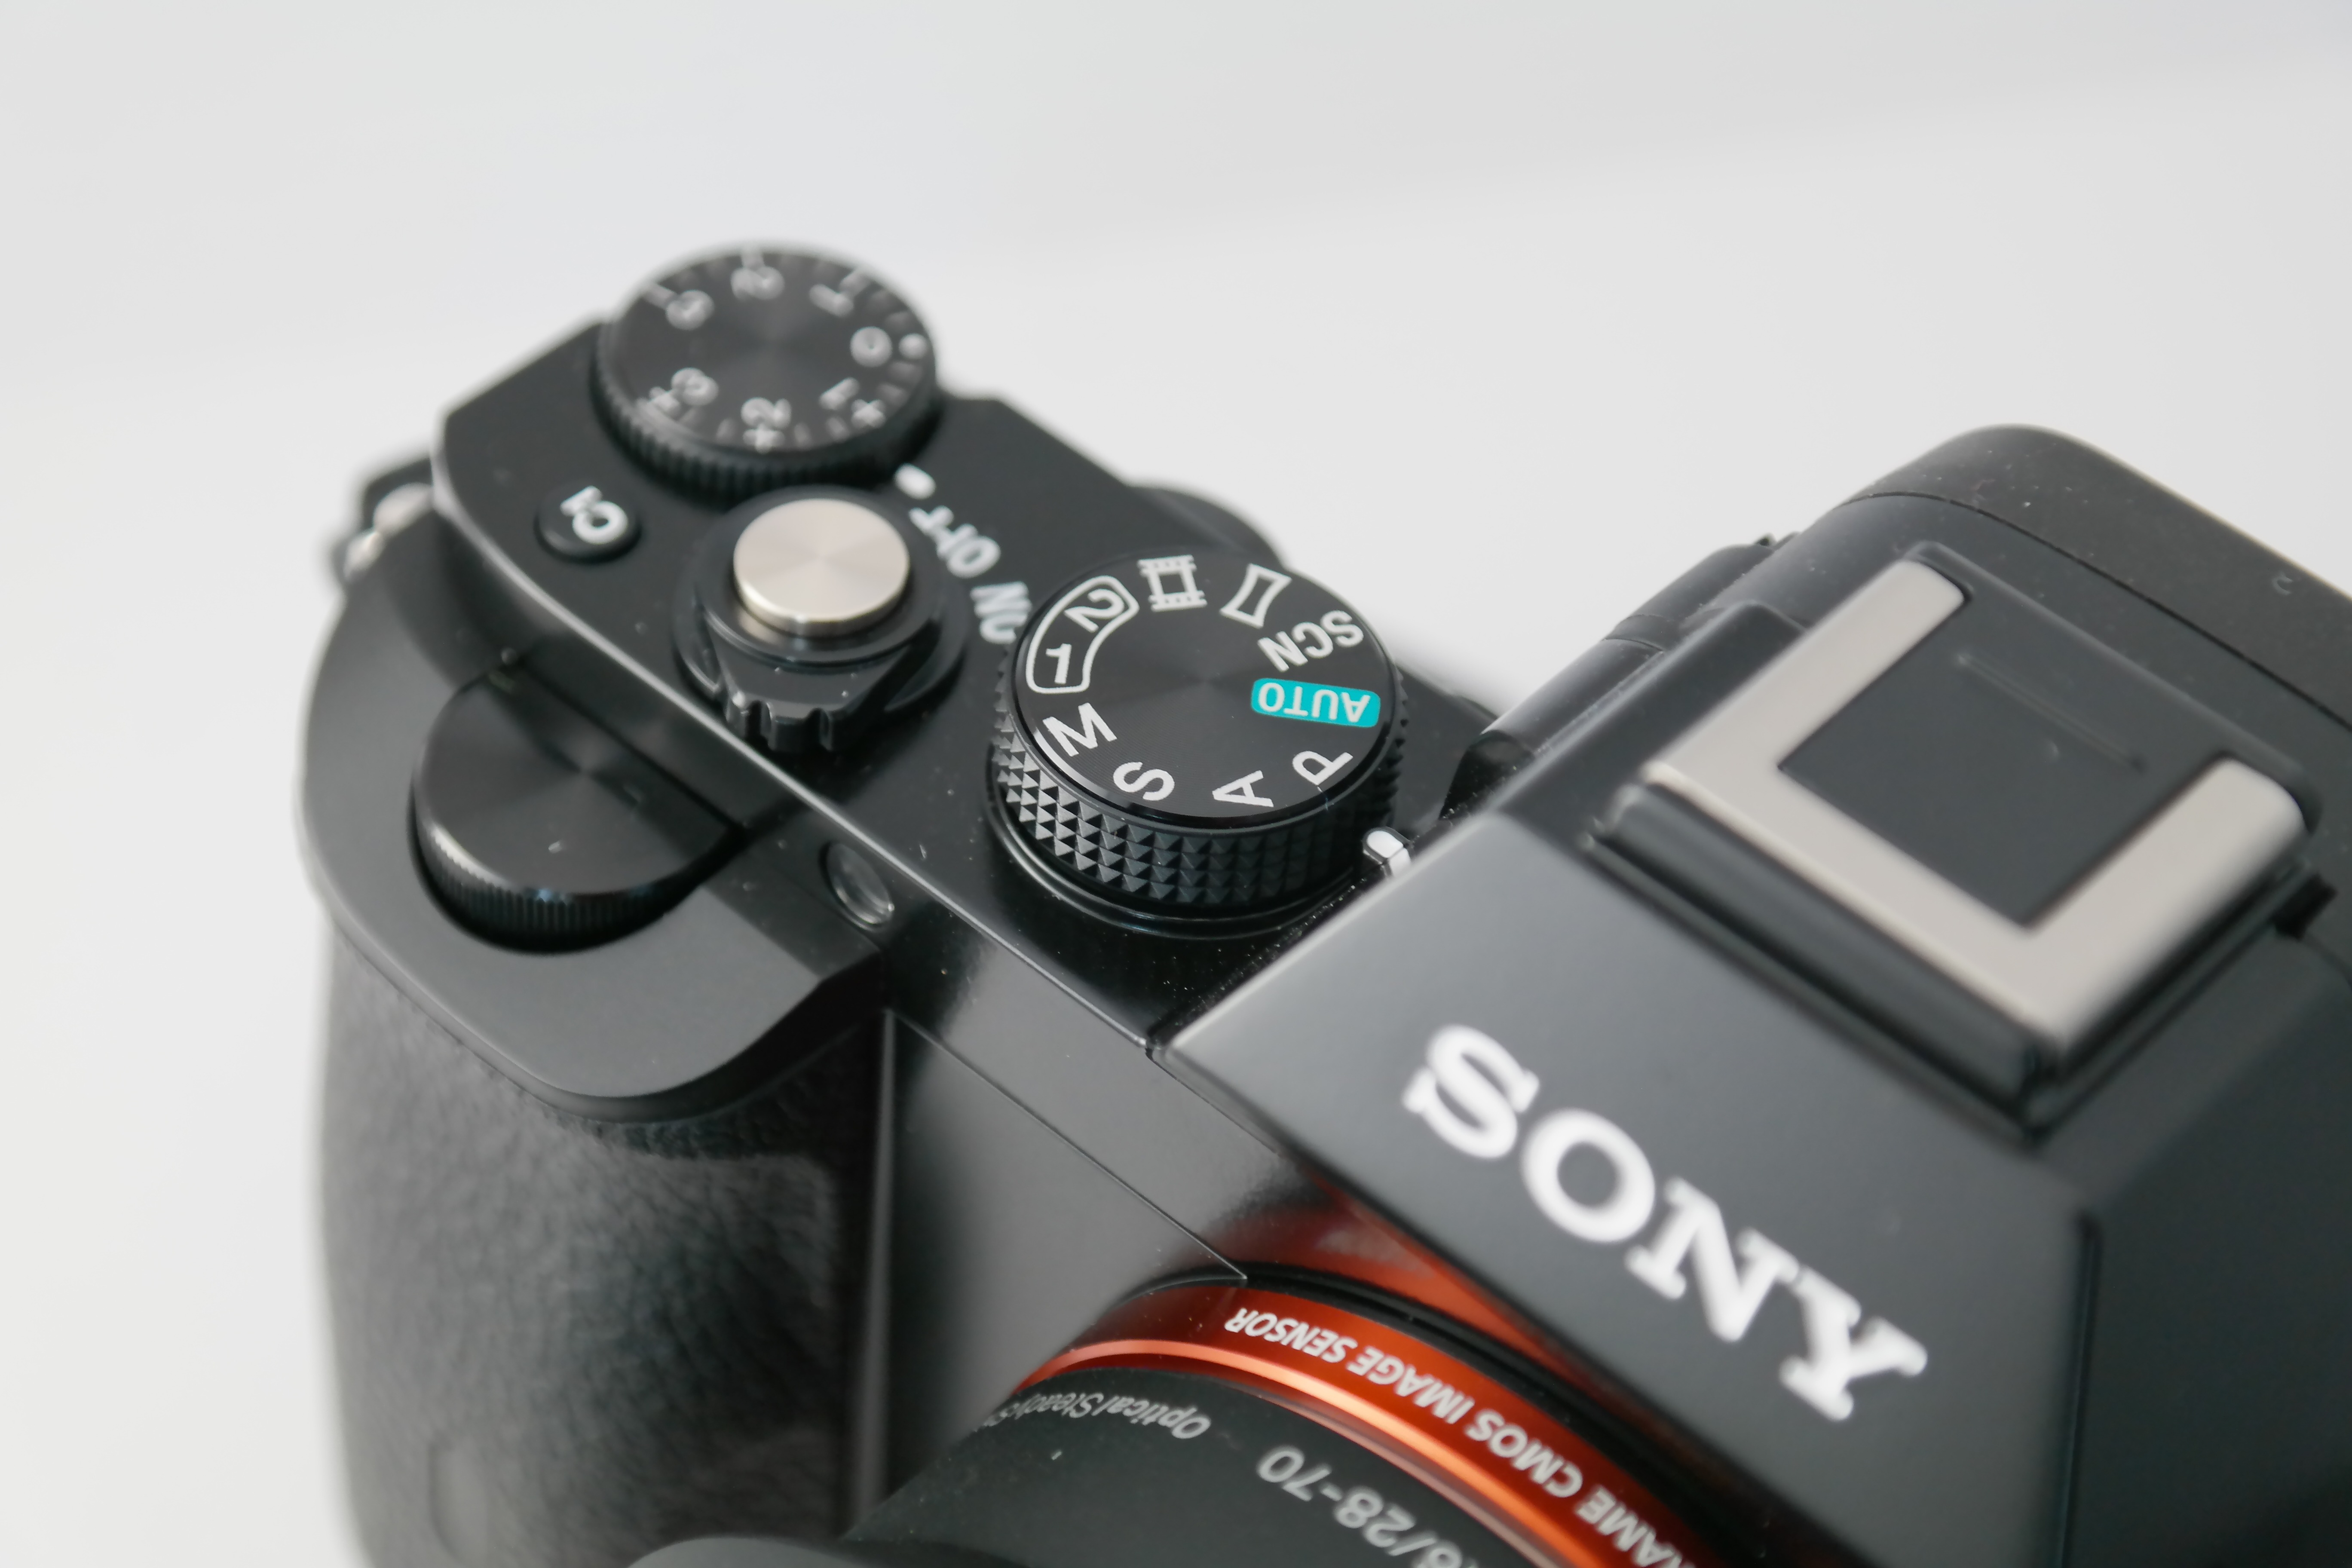
technology, camera, photography, photo, photographic equipment, dial, product, reflex camera, digital camera, photograph, sony, alpha, camera lens, photo camera, digicam, single lens reflex camera, cameras optics, camera accessory, hot shoe, sony alpha 7, alpha 7